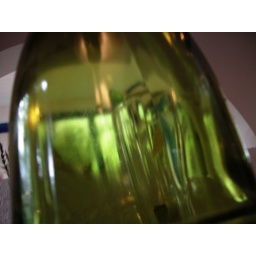
glass in the bottle